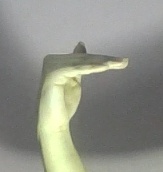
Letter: khaa